Malaysia Airlines Flight 370

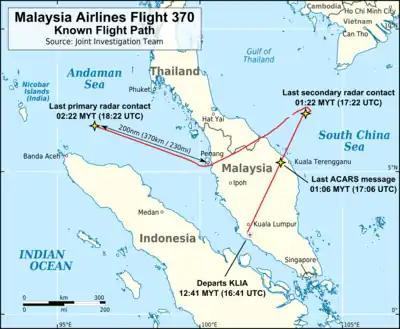
Map of southeast Asia that shows the southern tip of Vietnam in the upper right (northeast), Malay Peninsula (southern part of Thailand, part of Malaysia, and Singapore), upper part of Sumatra island, most of the Gulf of Thailand, southwestern part of the South China Sea, Strait of Malacca, and part of the Andaman Sea. The flight path of Flight 370 is shown in red, going from KLIA (lower centre) on a straight path northeast, then (in the upper right side) turning to the right before making a sharp turn left and flies in a path that resembles a wide "V" shape (about a 120–130° angle) and ends in the upper left side. Labels note where the last ACARS message was sent just before Flight 370 crossed from Malaysia into the South China Sea, last detection was made by secondary radar before the aircraft turned right, and where final detection by military radar was made at the point where the path ends.

Flight 370 was a scheduled flight in the early morning of Saturday, 8 March 2014, from Kuala Lumpur, Malaysia, to Beijing, China. It was one of two daily flights operated by Malaysia Airlines from its hub at Kuala Lumpur International Airport to Beijing Capital International Airport—scheduled to depart at 00:35 local time (MYT) and arrive at 06:30 local time (CST; UTC+08:00). On board were two pilots, 10 cabin crew, 227 passengers, and of cargo.